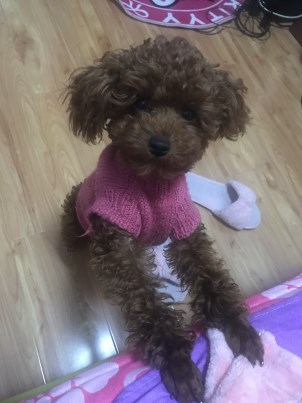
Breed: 7449-n000128-teddy